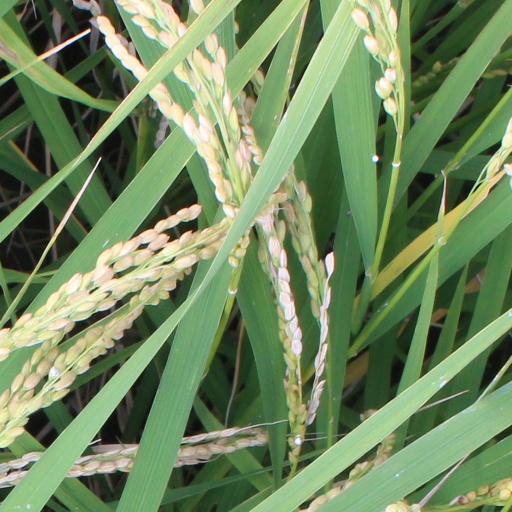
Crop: rice